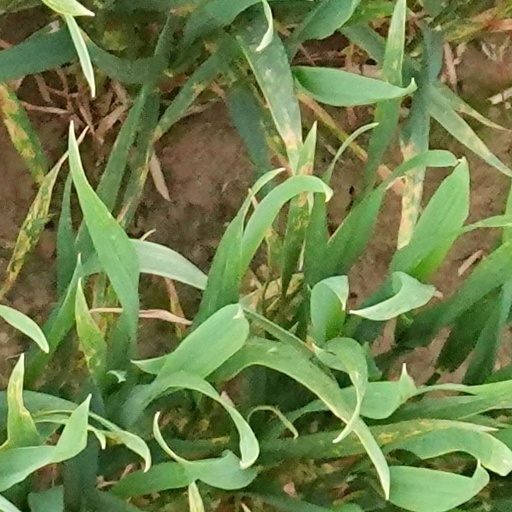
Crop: wheat